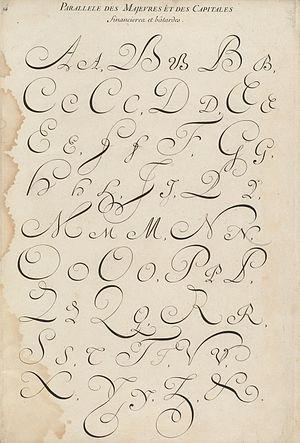
Jean-Baptiste Alais [Allais], sieur de Beaulieu, est un maître écrivain français, fils de Jean Alais de Beaulieu également maître écrivain.